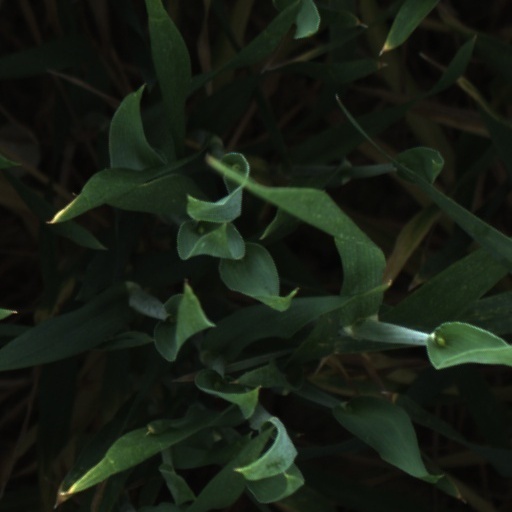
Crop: wheat